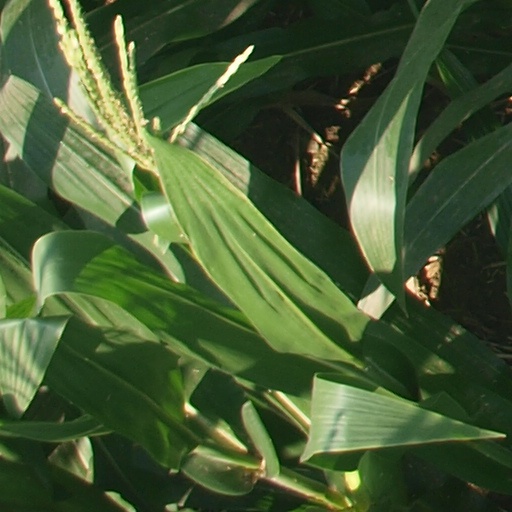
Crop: maize; corn